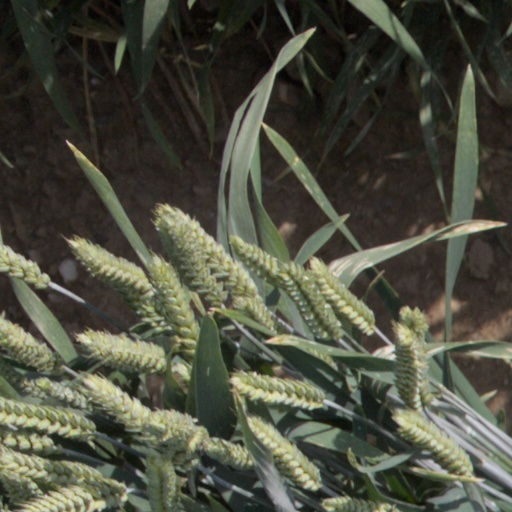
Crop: wheat